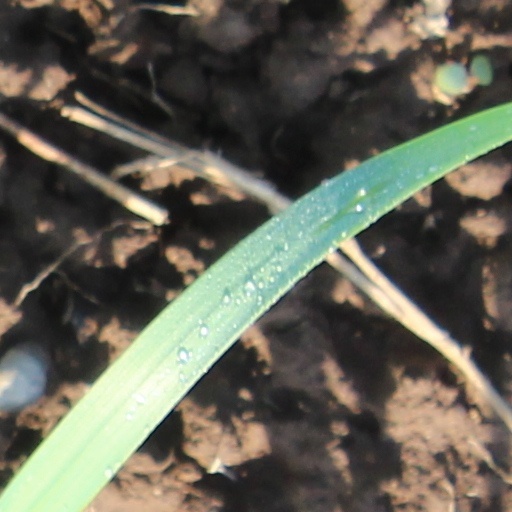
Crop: wheat